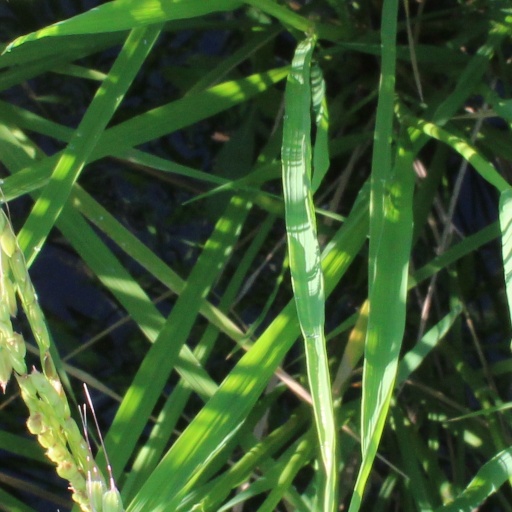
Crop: rice